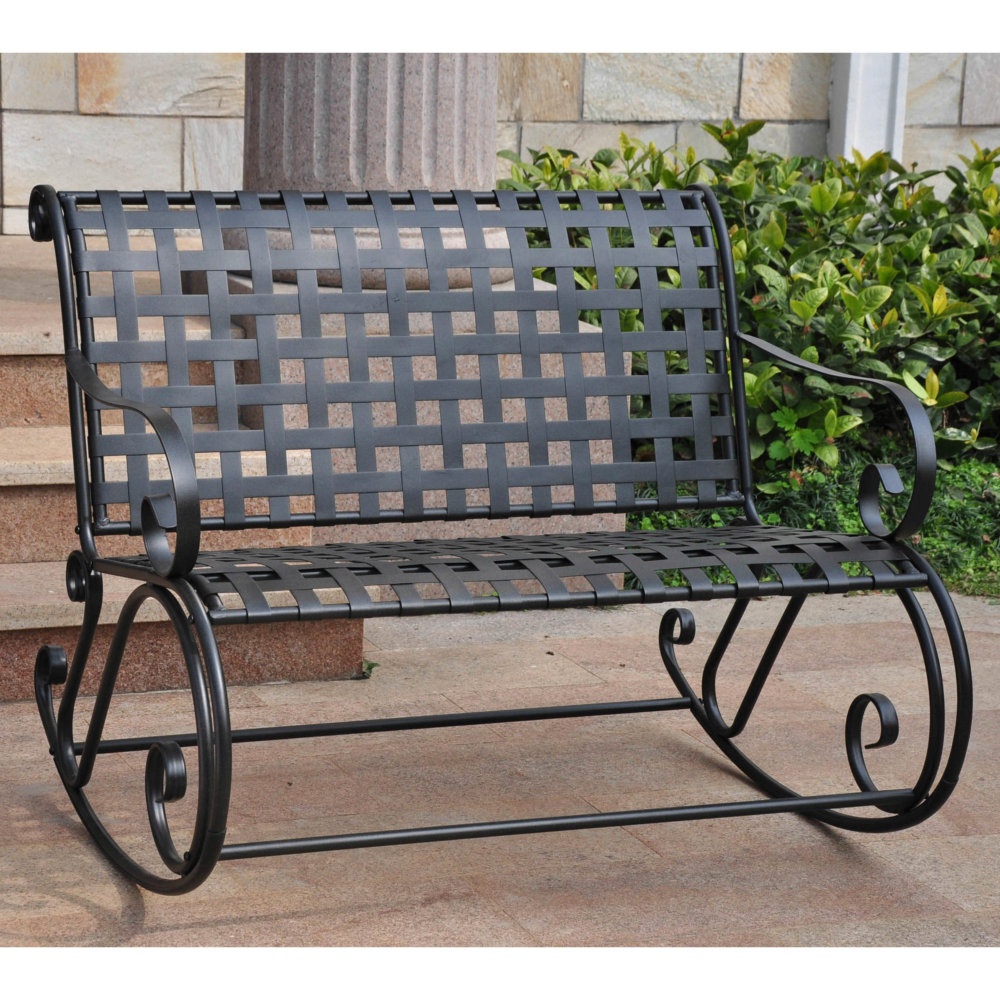
Mandalay Iron Bench Rocker
Brand: International Caravan
This elegant lattice iron garden bench will add beauty and comfort to your patio or garden area. It is constructed of sturdy iron with lattice motif and scrollwork accents. Come with a powder-coat finish to enhance its longevity and prevent rust. It features a relaxing rocker design. Dimensions: 41(L) x 21(W) x 37(H) Weight: 47 pounds * Color: Antique Black * Material: Iron
Category: Furniture > Outdoor Furniture > Outdoor Seating > Outdoor Benches > Swing Benches